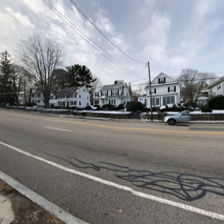
Label: streetView